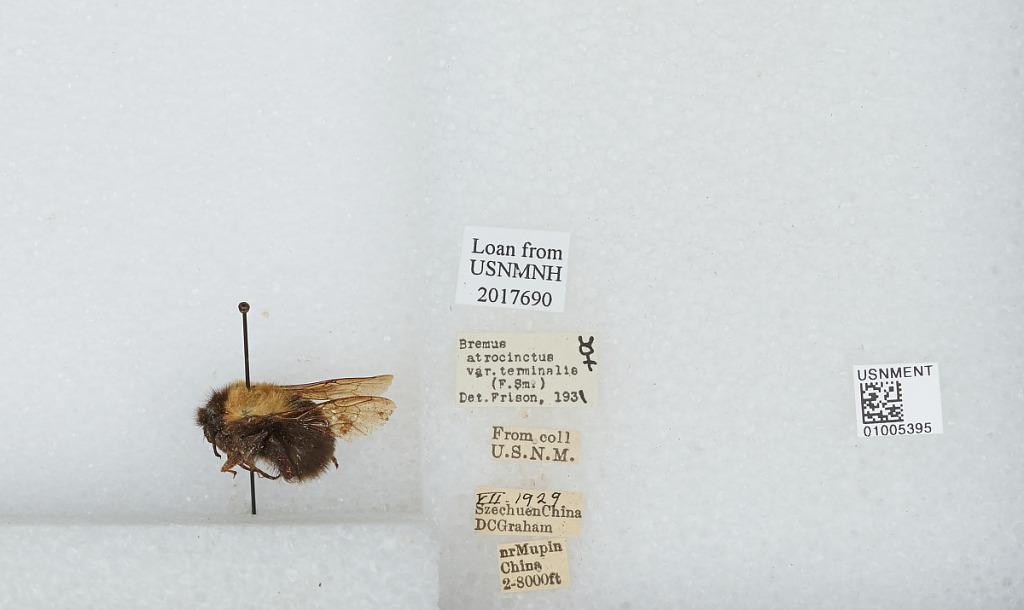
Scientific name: Bombus (Festivobombus) festivus Smith
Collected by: D. Graham
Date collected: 1929-7-
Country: China
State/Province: Sichuan
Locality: near Muping, formerly Mupin
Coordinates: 30.3692, 102.814
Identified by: Frison